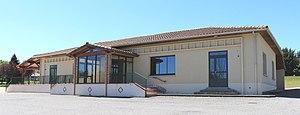
Salle des fêtes de Lustar (Hautes-Pyrénées)
Lustar est une commune française située dans le département des Hautes-Pyrénées, en région Occitanie.